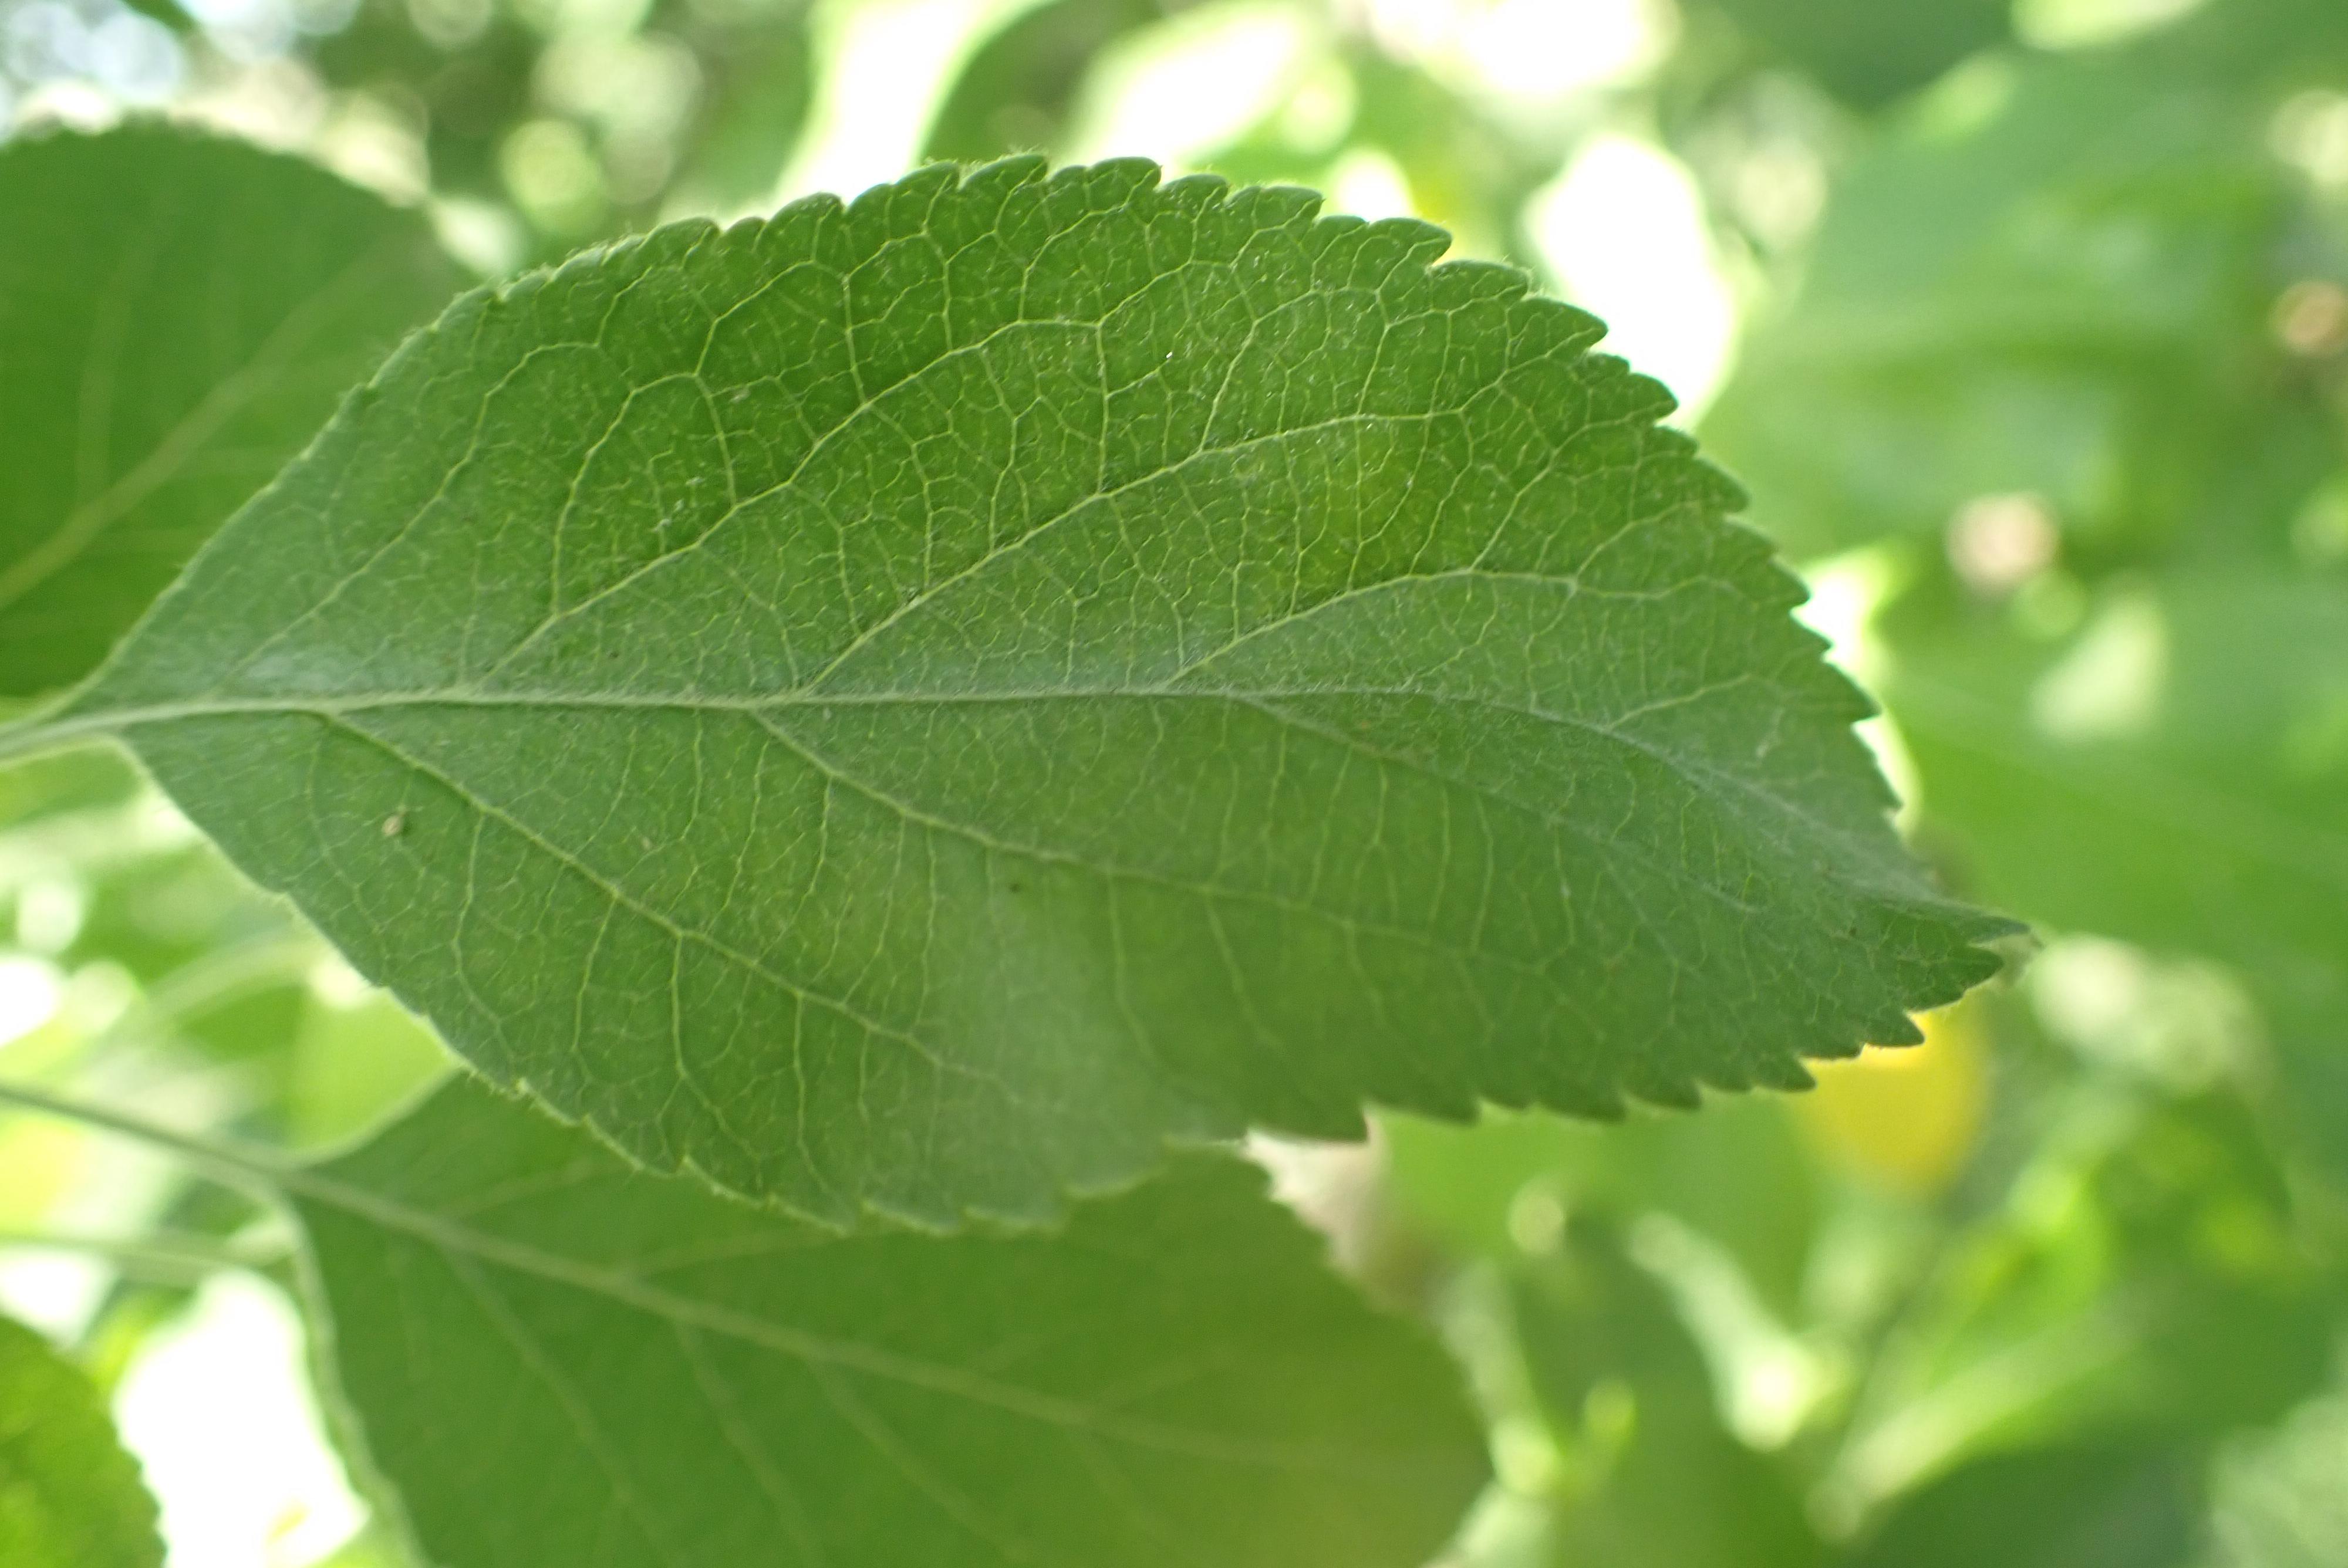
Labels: healthy